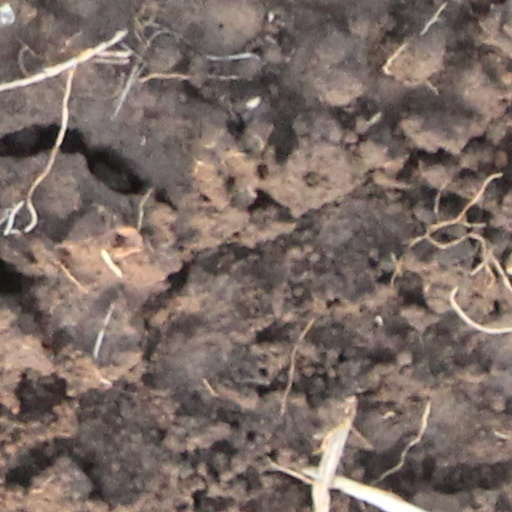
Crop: wheat